The Invention of Curried Sausage

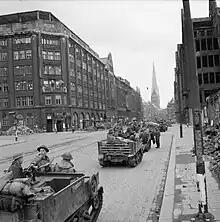
After the war was over, Hamburg was occupied by British soldiers as mentioned in the book.

The chapter begins with Lena learning that Hitler is dead and that for all intents and purposes, the war is over in Germany. She is then faced with the dilemma of whether or not to tell Bremer the news because if she tells him that the war is over, then he will leave to return to his family and she would be alone again.